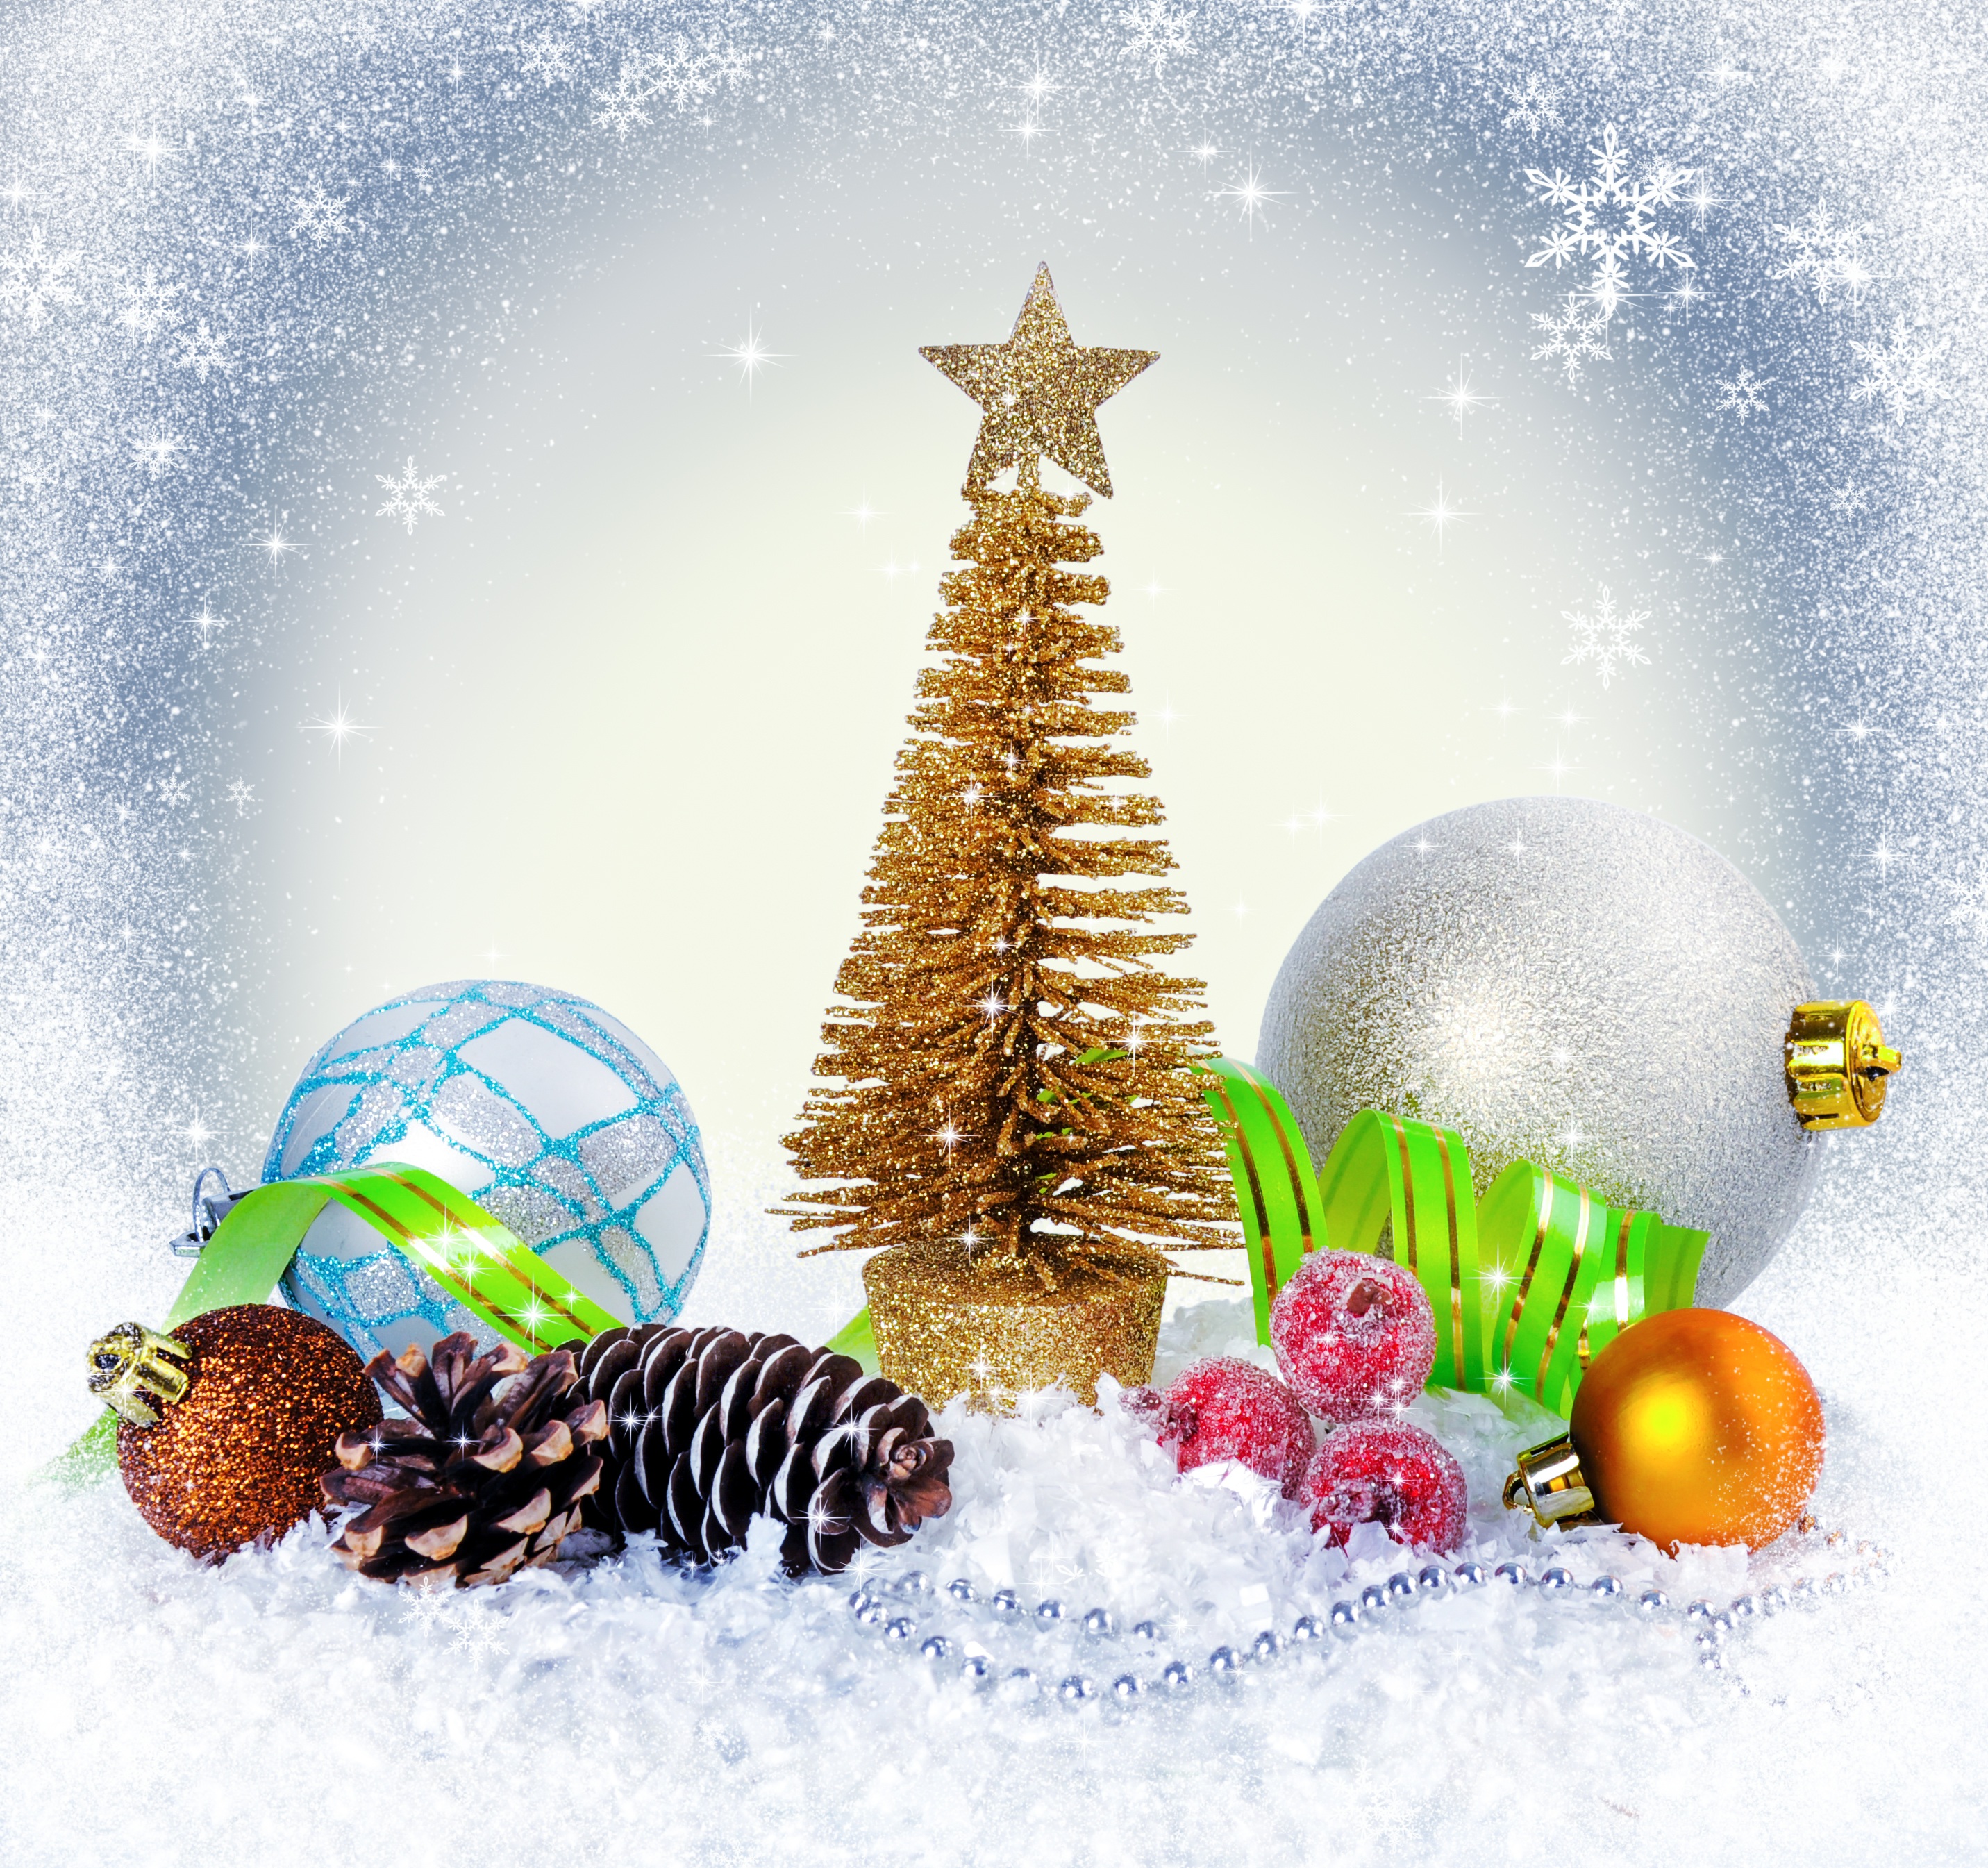
branch, snow, winter, holiday, christmas, fir, new year, christmas tree, card, christmas decoration, background, illustration, tinsel, decorations